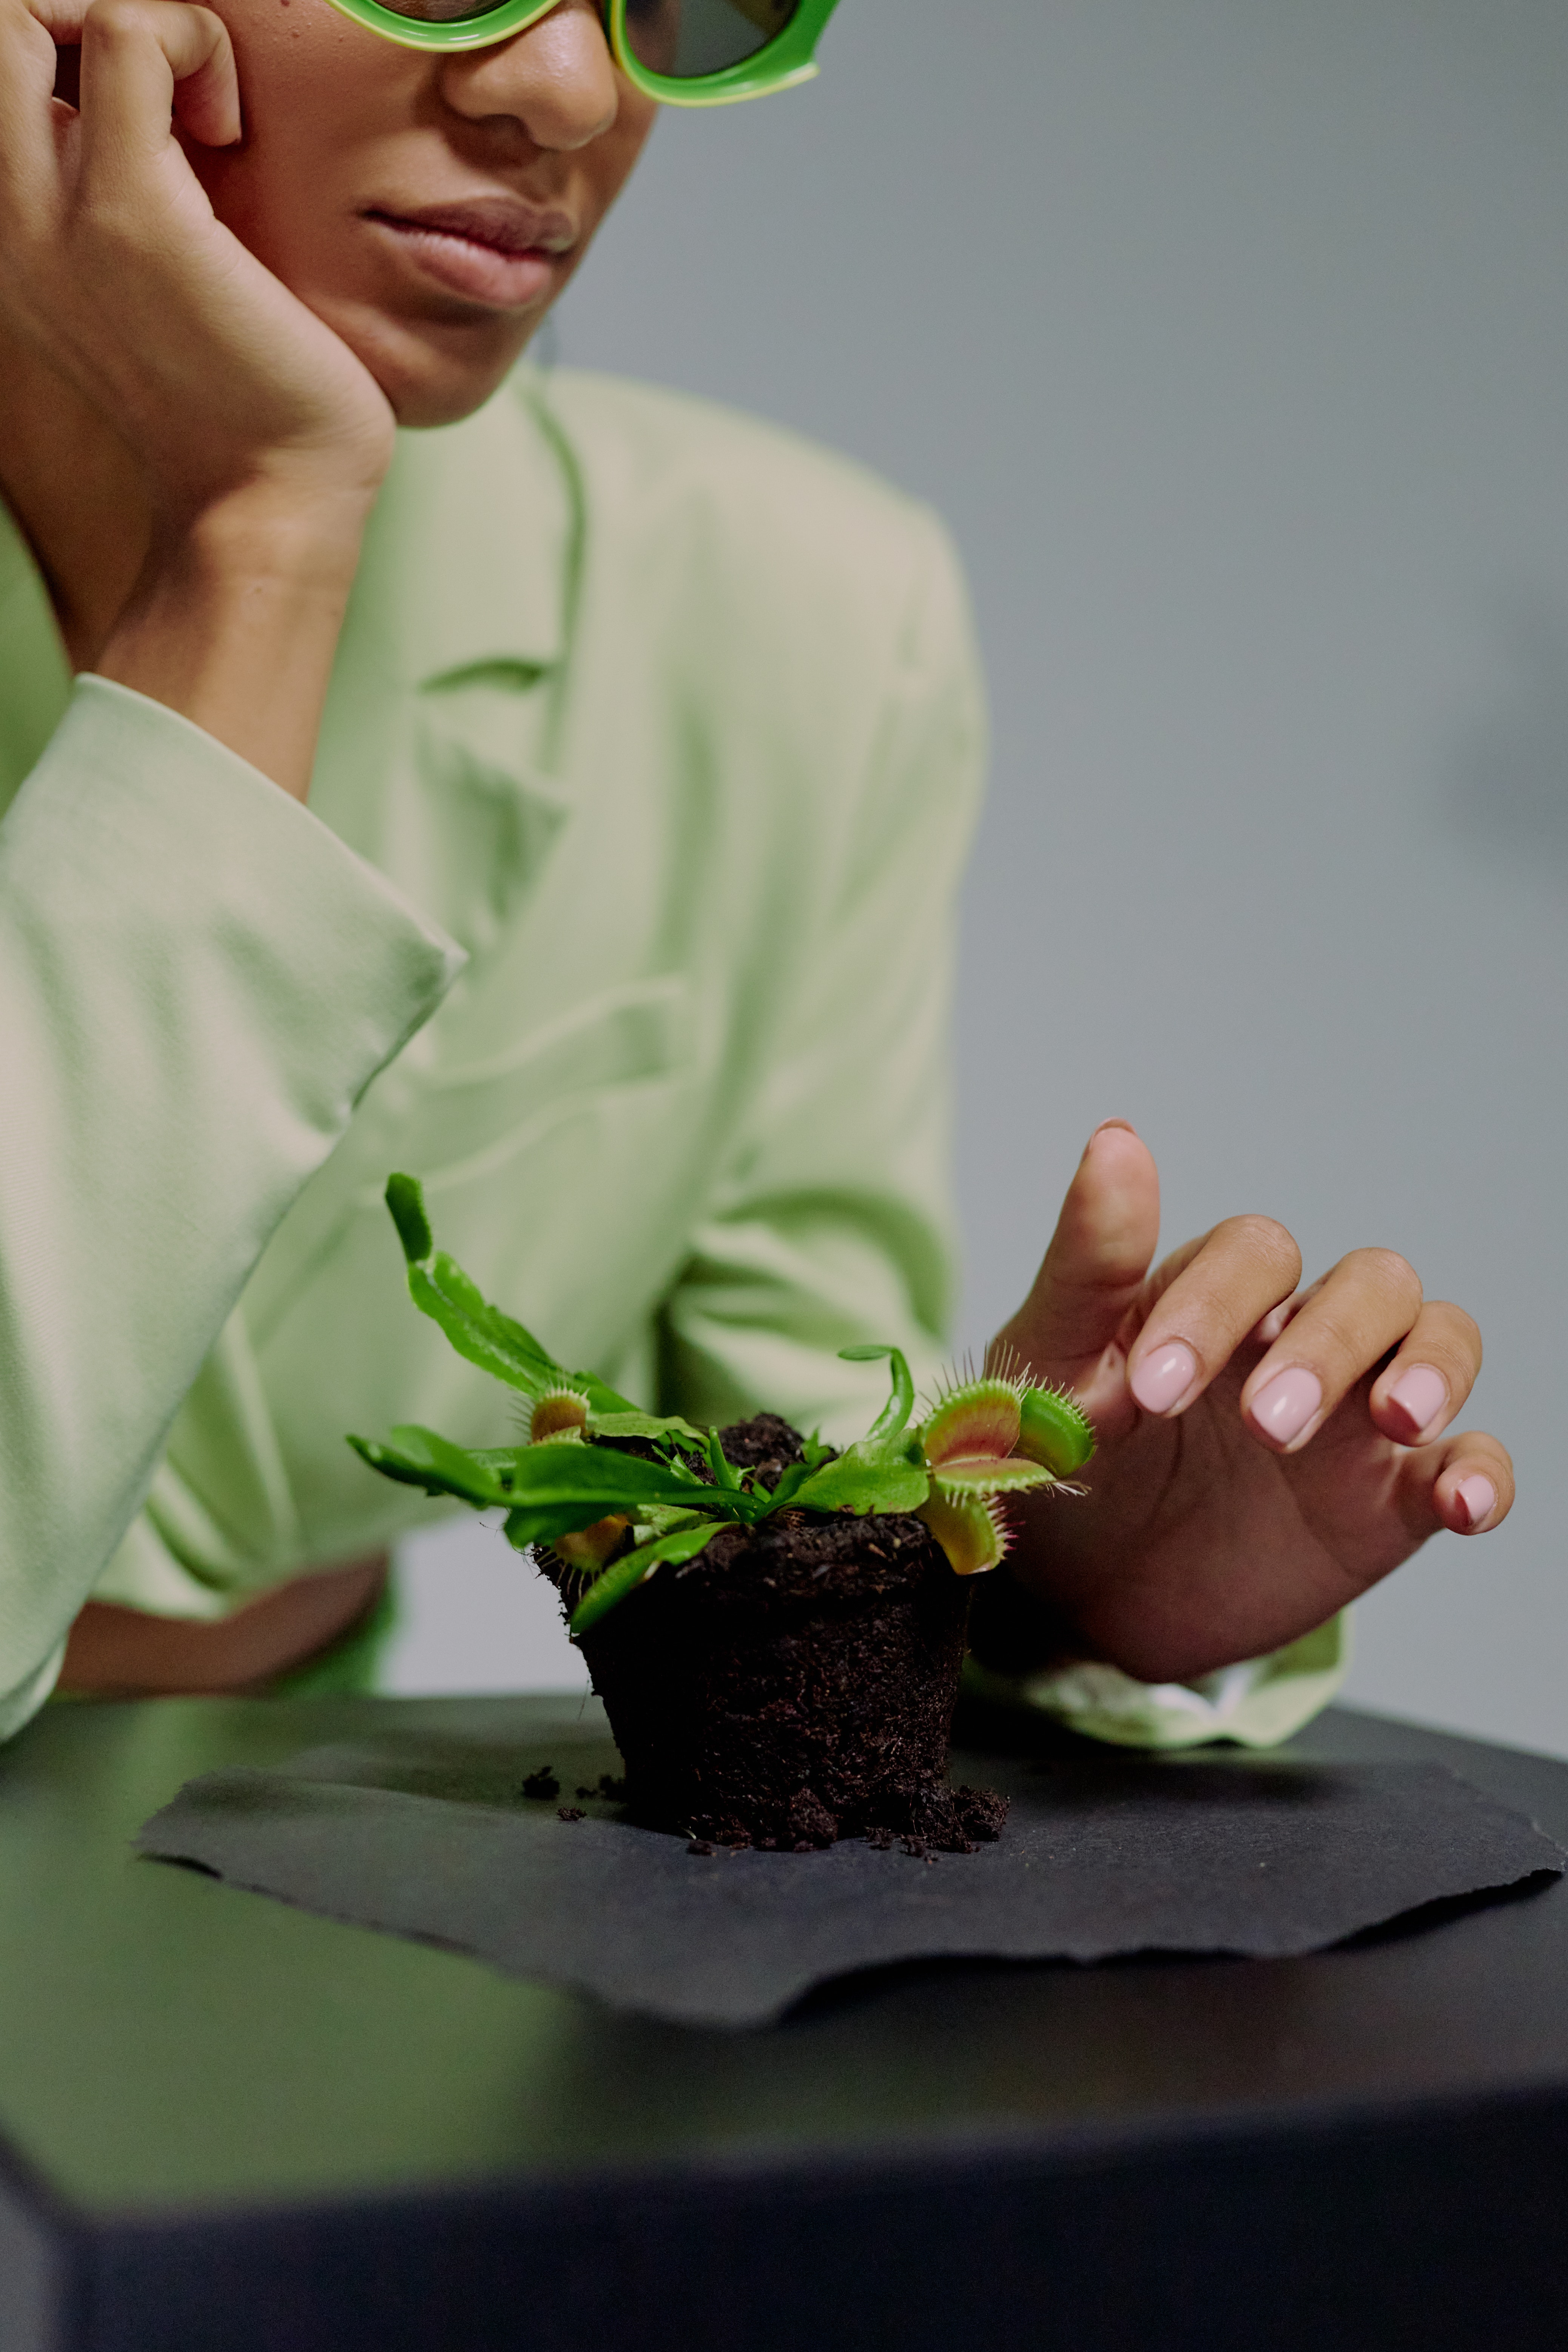
beauty, glasses, food, hand, vision care, photograph, goggles, green, plant, smile, sunglasses, eyewear, happy, gesture, yellow, ingredient, hat, finger, cap, leaf vegetable, grass, recipe, cuisine, dish, sweetness, personal protective equipment, fashion accessory, floral design, herb, la carte food, floristry, drink, finger food, dessert, photography, sitting, chef